Alfonso Pichardo

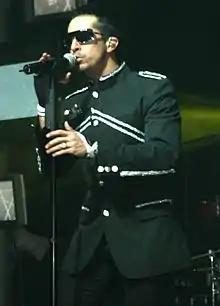
Pichardo performing with Mœnia.

Santiago Alfonso Pichardo Lechuga (born February 1, 1973, in Mexico City) is a co-founder and current lead singer of Mexican electronic group Mœnia. Pichardo served as Mœnia's vocalist in their early years but was replaced by Juan Carlos Lozano in 1993, and in 1998 he came back to record the group's second album, "Adición".